Jamestown Exposition

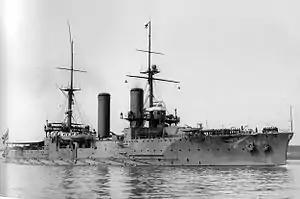
Japanese battlecruiser "Tsukuba"

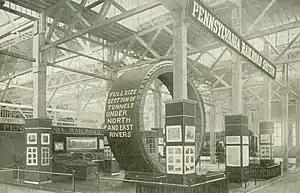
Pennsylvania Railroad exhibit

The event included the naval review of warship fleets on June 10 by President Theodore Roosevelt, who arrived on the presidential yacht "Mayflower". As the news coverage of Battle of Tsushima, Treaty of Portsmouth, and President Roosevelt winning the 1906 Nobel Peace Prize for hosting the peace treaty conference at Portsmouth were fresh in the mind of people, display of naval and military technology was an important theme that distinguished this exposition from the World Fairs in the past. The review included the sixteen battleships of the US Navy Atlantic Fleet including USS Georgia and many warships from foreign countries. One such example was the Imperial Japanese Navy cruiser "Tsukuba", displaying the newest naval concept of a 'Battlecruiser' that had the speed of a cruiser with the firepower and protective armor of a battleship.